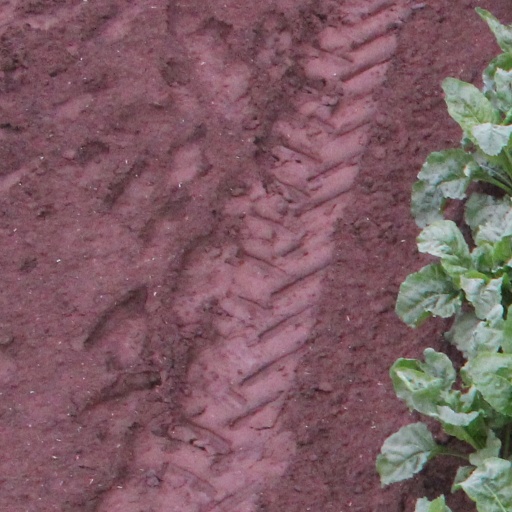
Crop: sugar beet